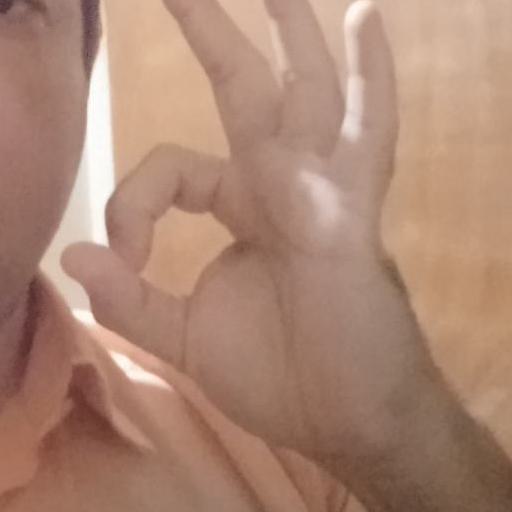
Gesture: ok